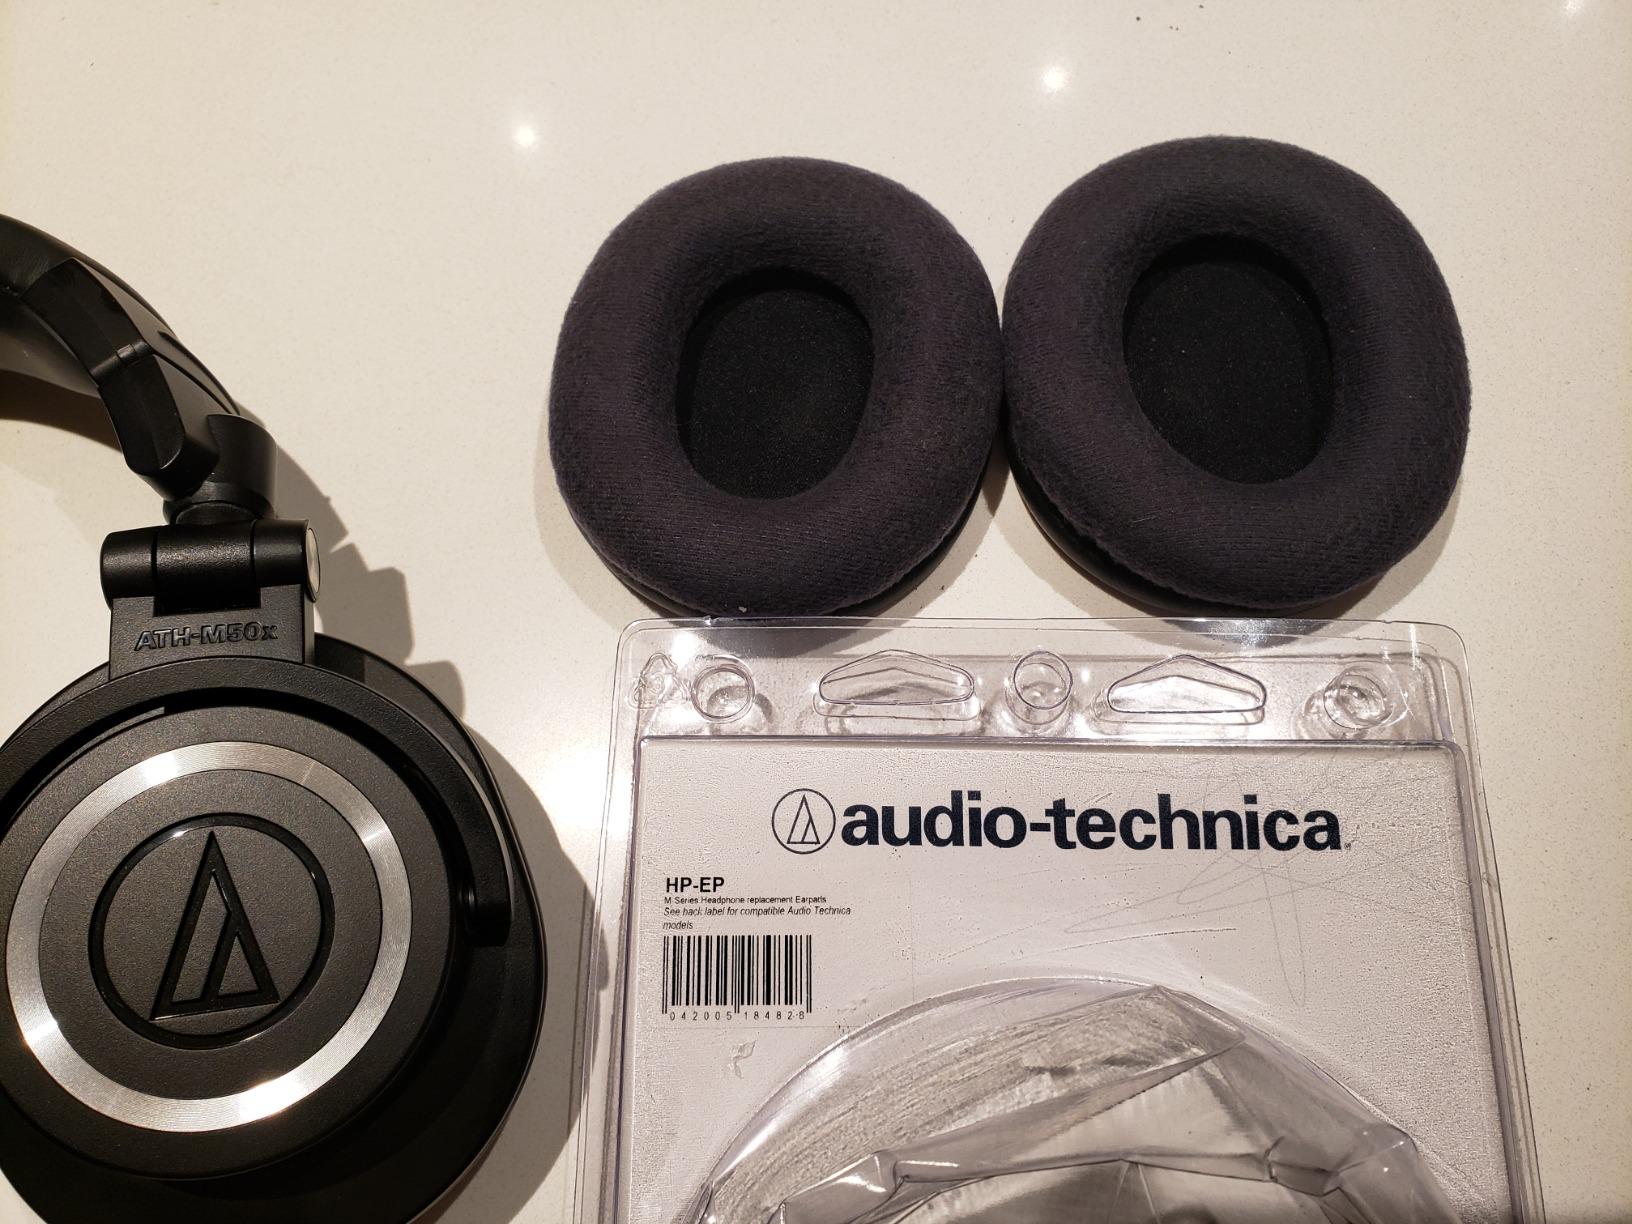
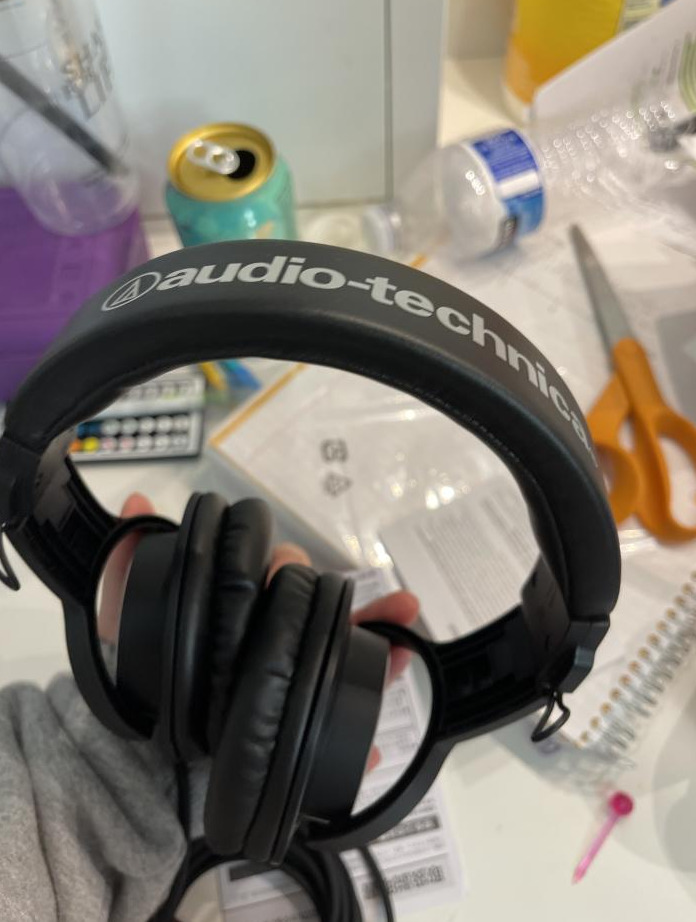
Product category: headphones
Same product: no